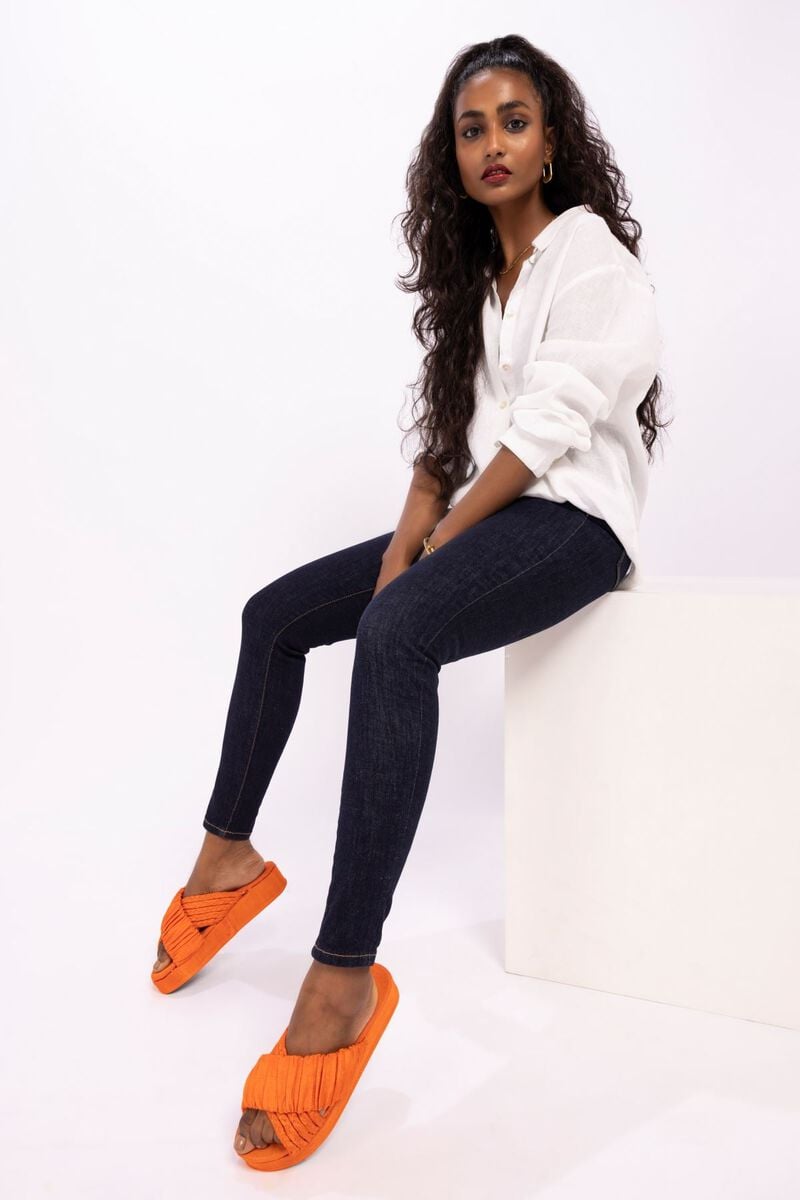
orange jasmine fringe slippers